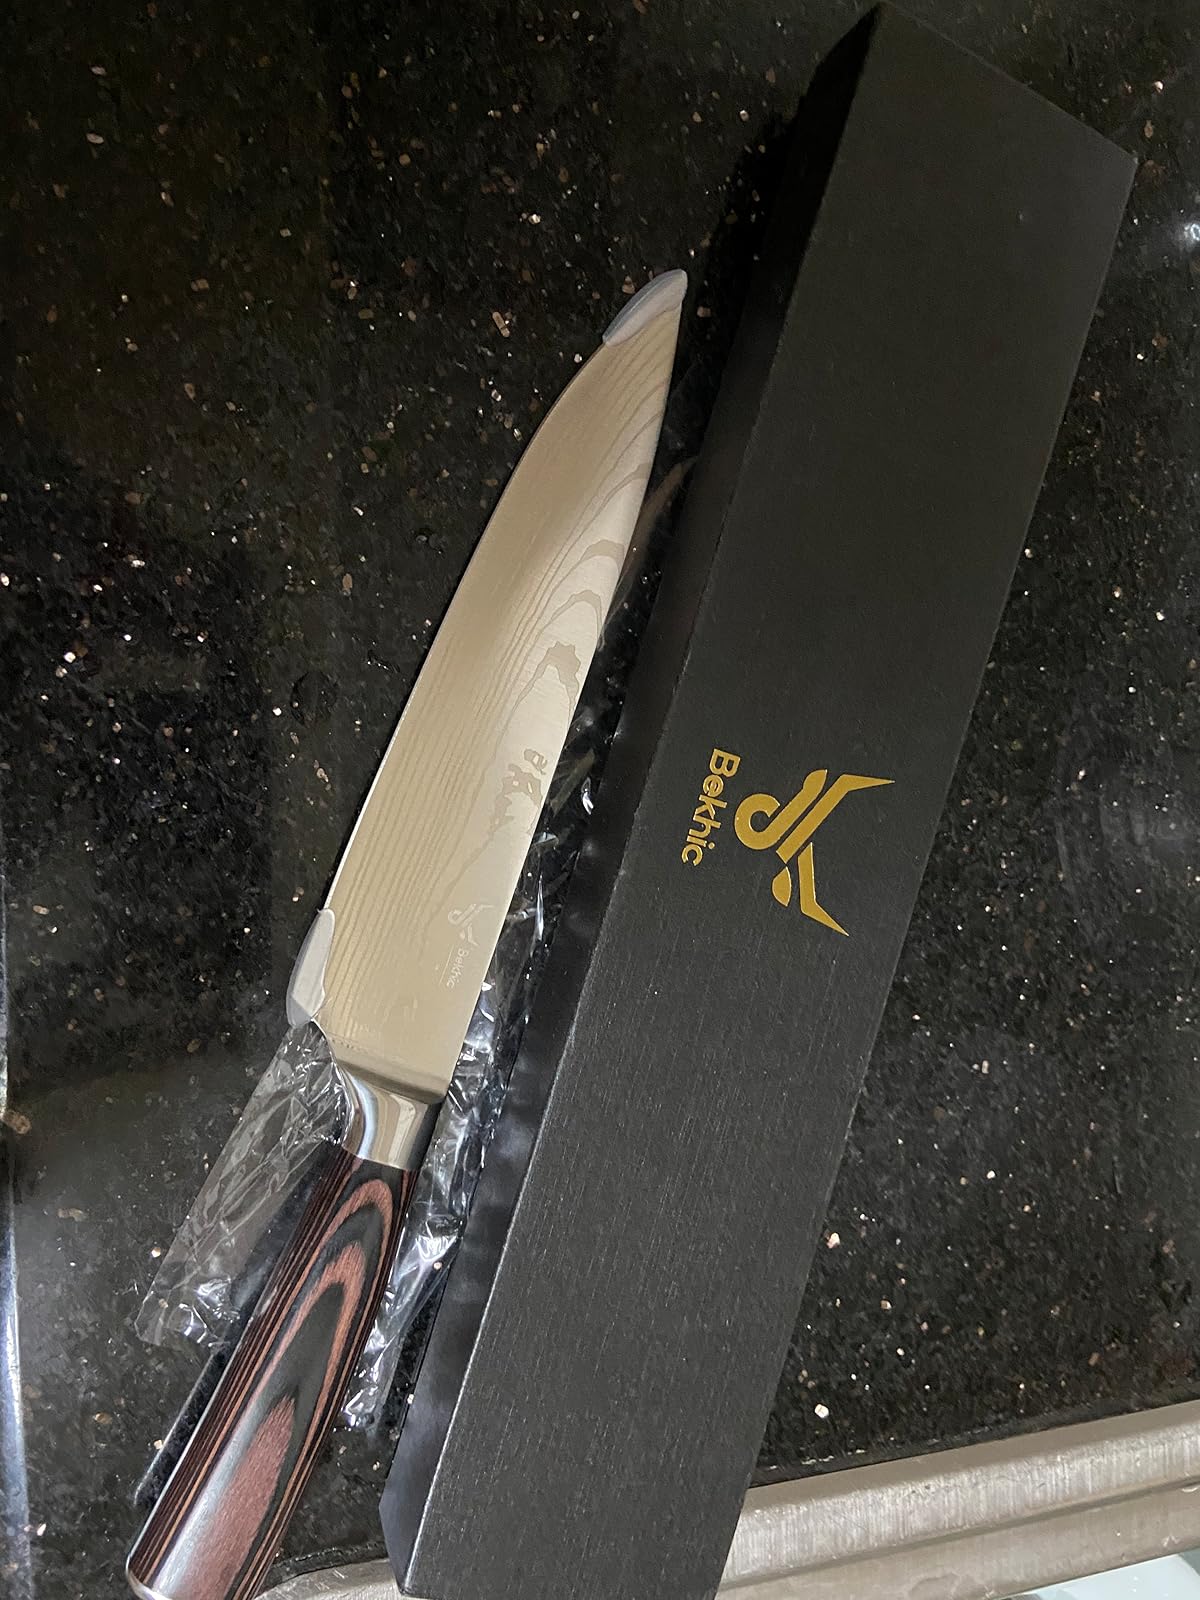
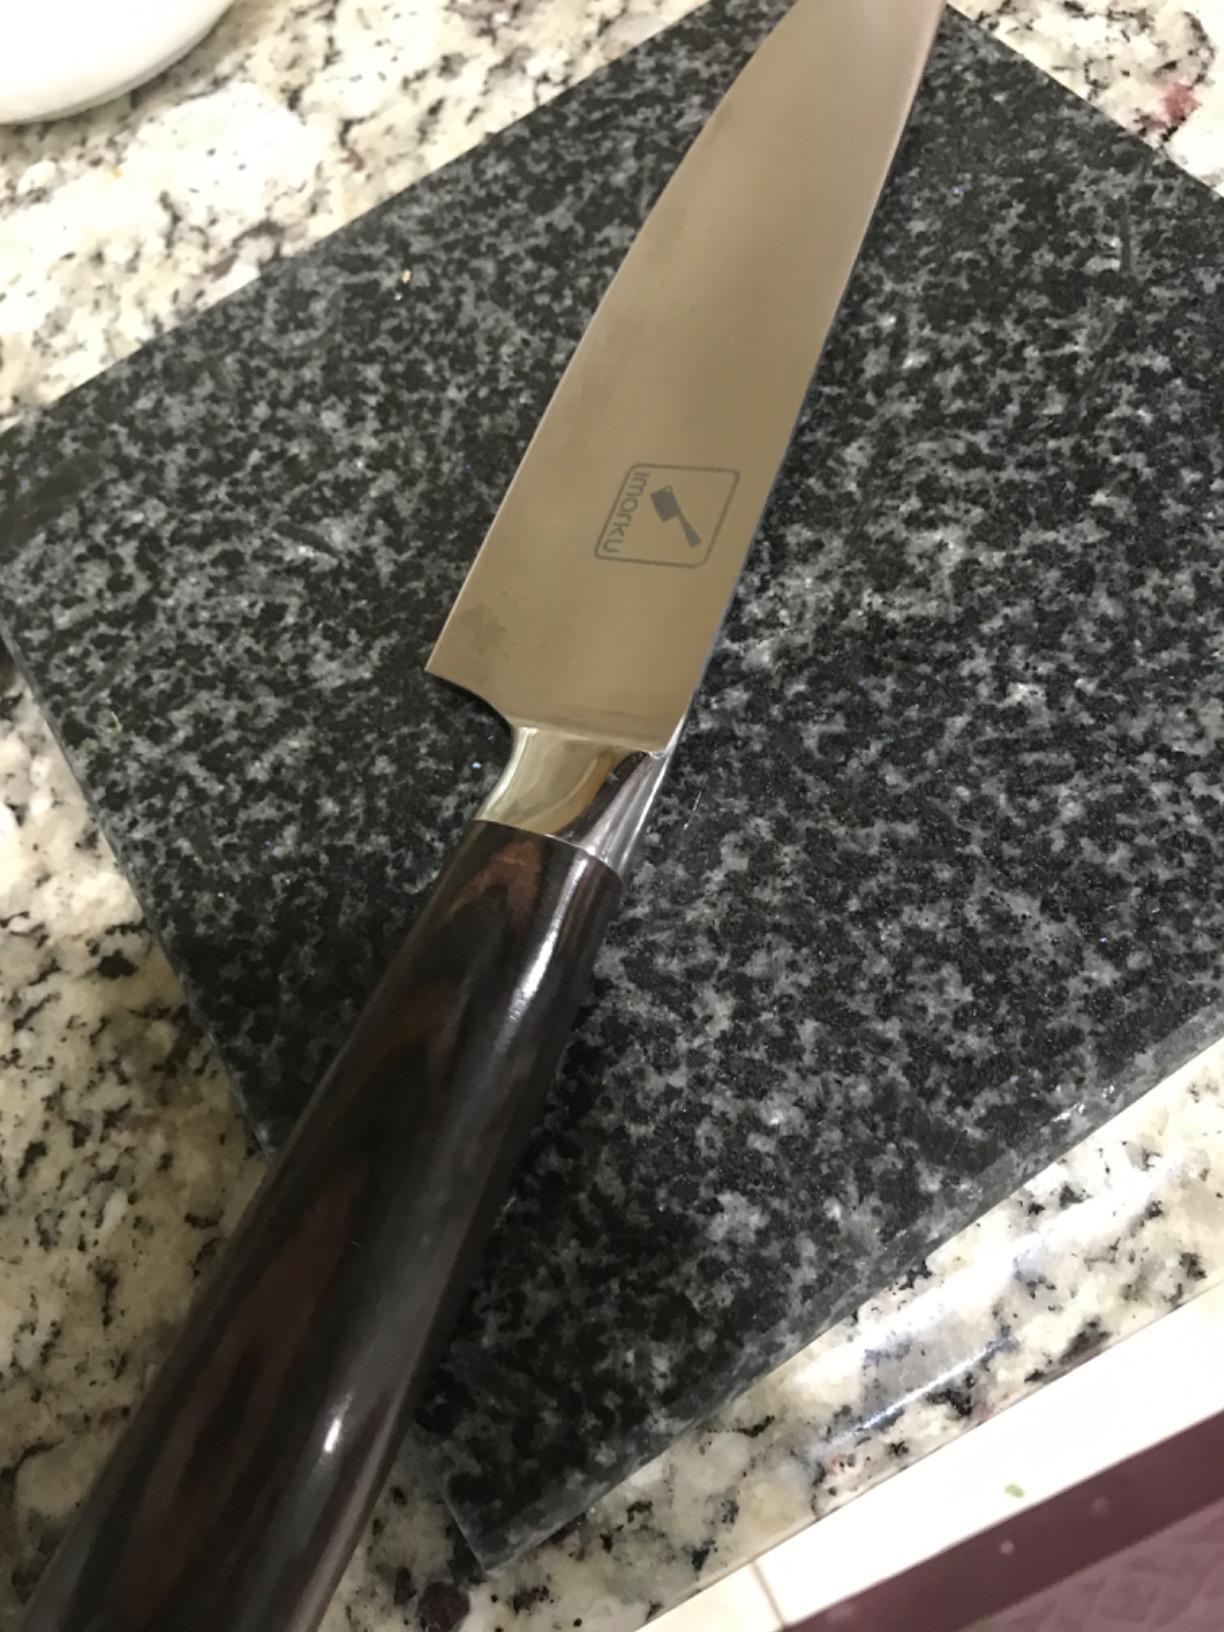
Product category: items_knife
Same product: no